Clarion County Courthouse and Jail

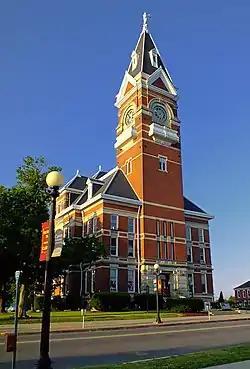
Clarion County Courthouse, June 2012

The Clarion County Courthouse and Jail is a historic courthouse and jail located in Clarion, Clarion County, Pennsylvania. The courthouse was built between 1883 and 1885, and is a 3 1/2-story, brick Victorian structure with Classical details measuring 78 feet, 8 inches, wide and 134 feet deep. It has a 213 foot tall, 25 feet square, clock tower. The jail was built between 1873 and 1875, and is a half brick / half sandstone building, located behind the courthouse.